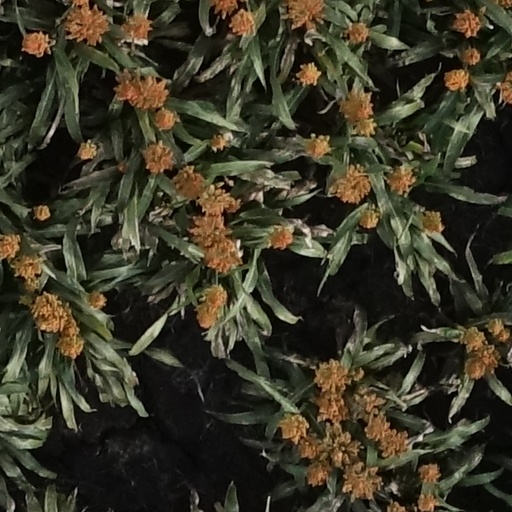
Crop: sorghum